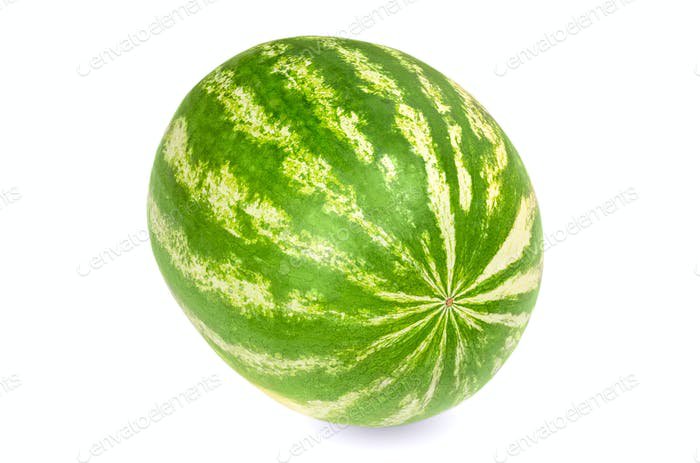
Label: Watermelon